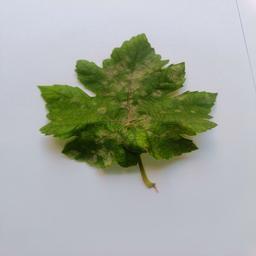
Label: Powdery Mildew